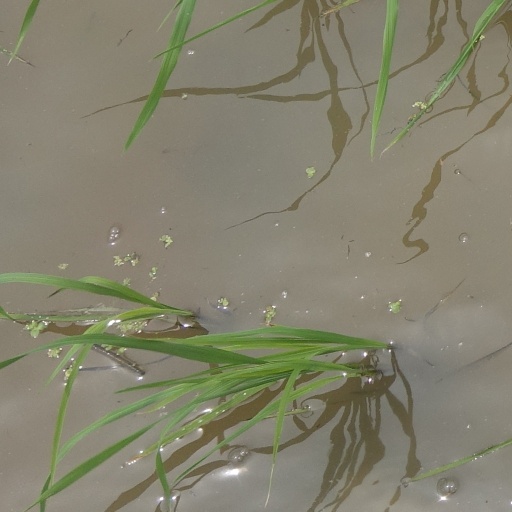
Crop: rice